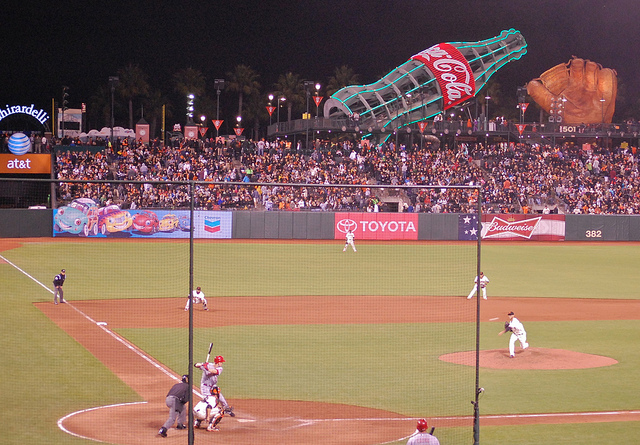
ở trên khán đài của sân bóng chày có một cái chai coca cola rất to